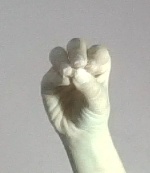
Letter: ha